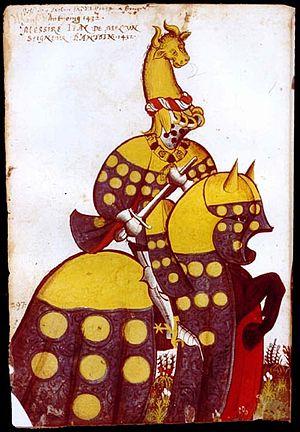
Épinoy était une châtellenie en Flandre française et une ancienne principauté du Comté de Flandre. D'abord possession des barons d'Antoing, elle appartenait depuis 1327 à la maison de Melun.
Jean de Melun né vers 1396, décédé le 15 février 1484, fut un officier bourguignon du XVᵉ siècle, gouverneur de Gand.